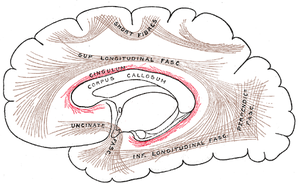
Le cingulum est un faisceau de fibres de substance blanche reliant le gyrus cingulaire au complexe hippocampique permettant une communication entre ces différentes régions du système limbique. Il constitue notamment une partie du circuit de Papez.